Wayne Gretzky

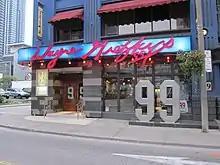
"Wayne Gretzky's", downtown Toronto, pictured in 2014

Gretzky served as an ambassador to Vancouver's successful bid for the 2010 Winter Olympics, and was named Special Advisor to Canada's men's hockey team at the Games. During the Games' opening ceremony, Gretzky, basketball player Steve Nash, skier Nancy Greene, and speed skater Catriona Le May Doan jointly lit the Olympic cauldron inside the ceremony venue of BC Place. Due to BC Place being an indoor stadium, and Olympic protocols stating that the lighting of the cauldron should be visible to the public, Gretzky was then escorted out of the stadium to light a second, outdoor cauldron outside the Vancouver Convention Centre, making him the "de facto" final torchbearer.